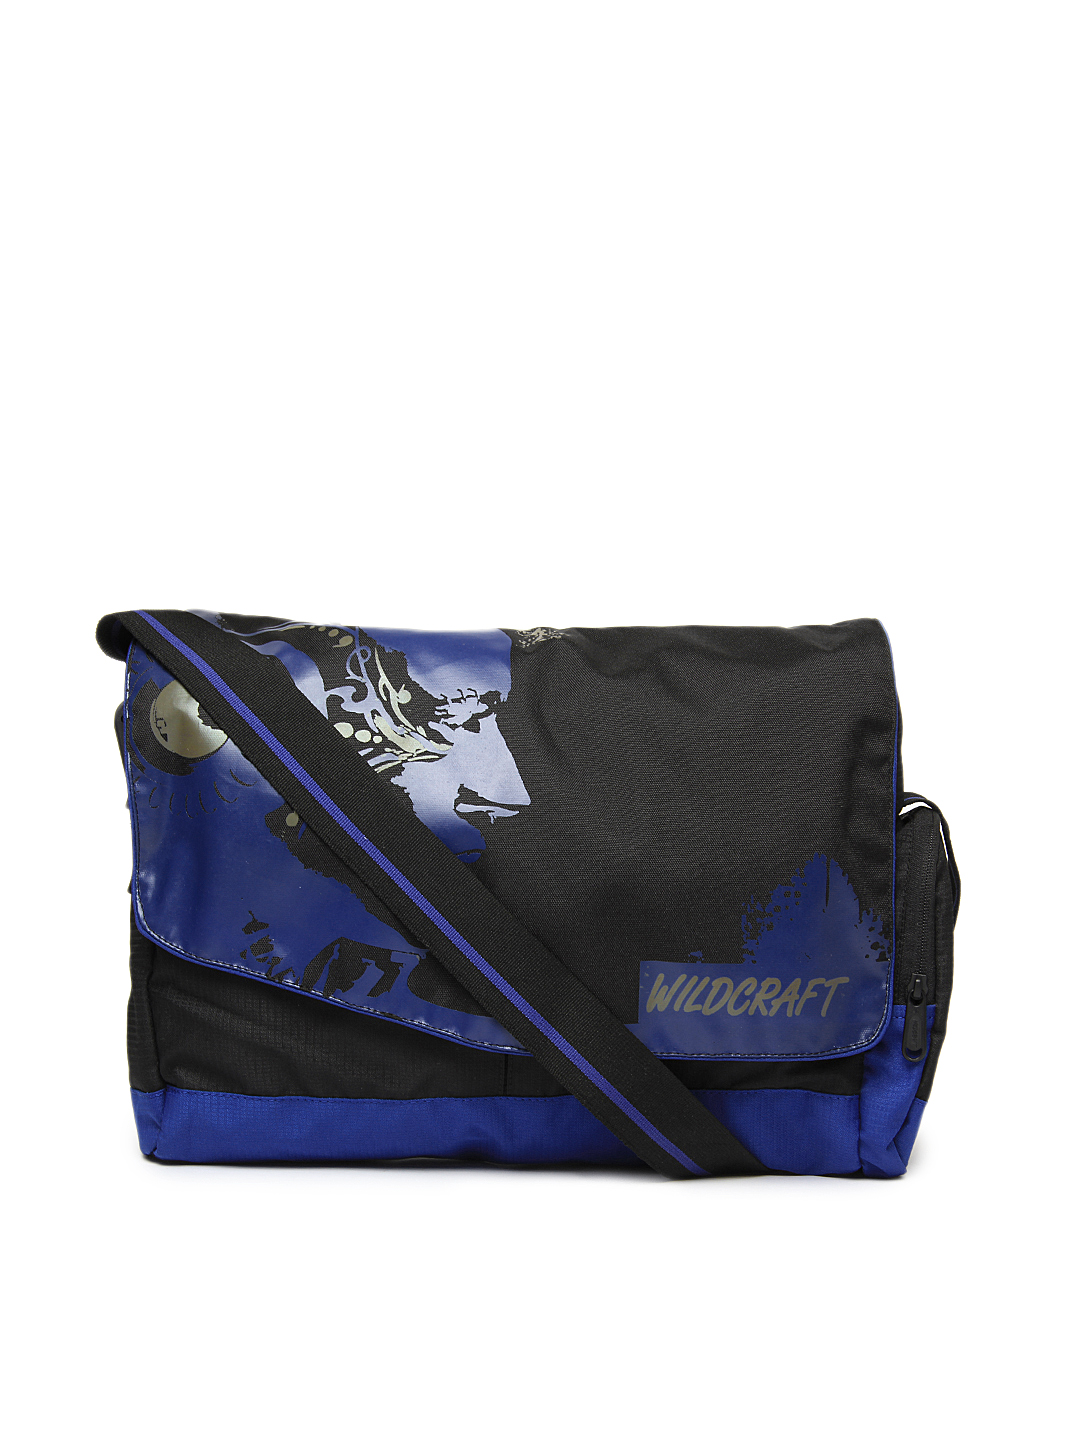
Wildcraft Unisex Gear for Life Black & Blue Printed Messenger Bag
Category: Accessories / Bags / Messenger Bag
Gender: Unisex
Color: Black
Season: Winter 2015
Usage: Casual